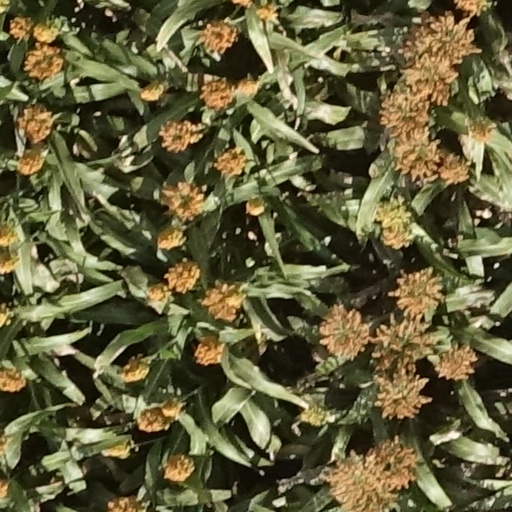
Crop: sorghum